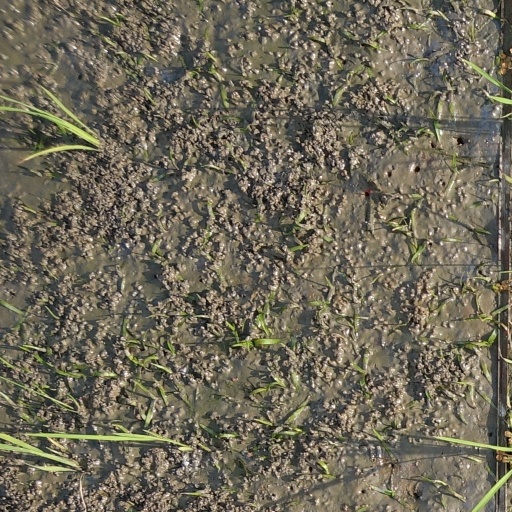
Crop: rice